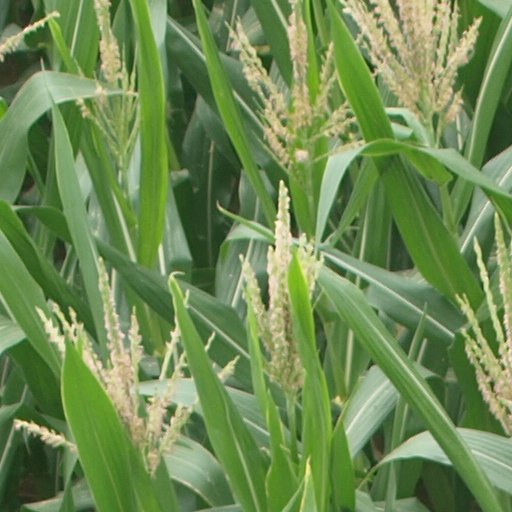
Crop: maize; corn